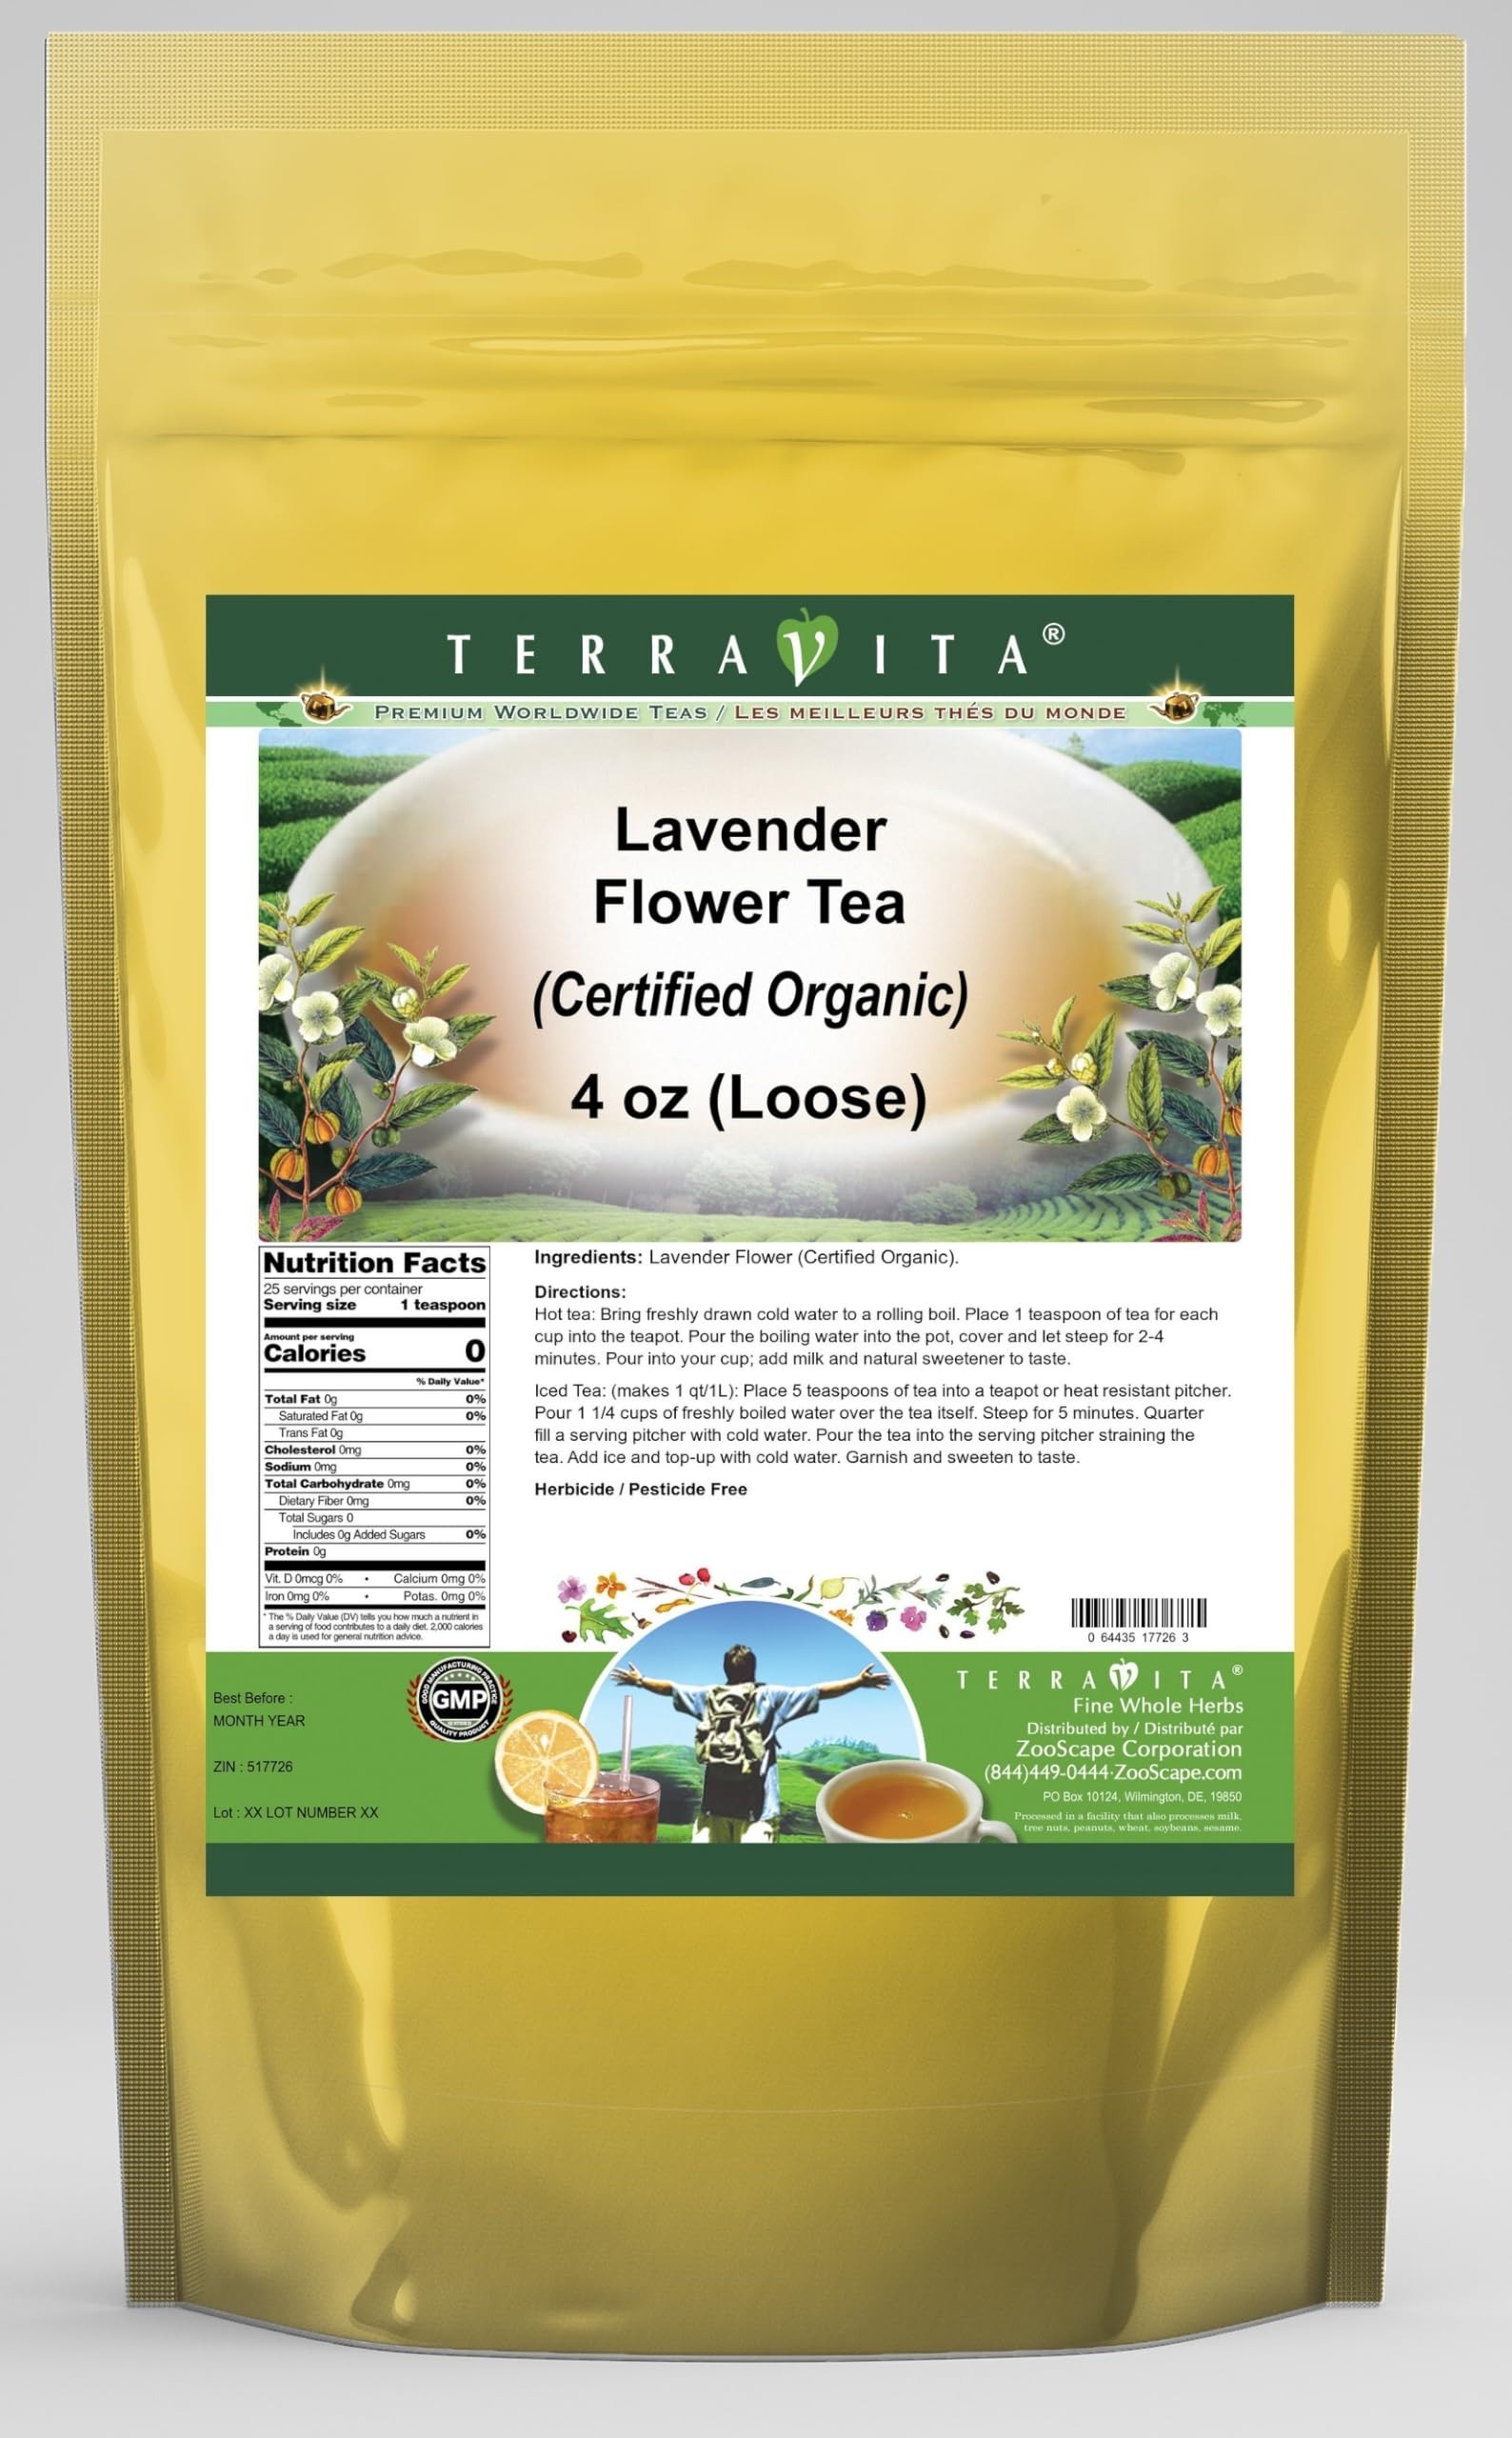
Item Name: Lavender Flower (Certified Organic) Tea (Loose) (4 oz, ZIN: 517726) - 3 Pack
Bullet Point 1: Lavender Flower (Certified Organic) Tea (Loose) (4 oz, ZIN: 517726)
Bullet Point 2: No fillers.
Bullet Point 3: Manufacturer: TerraVita
Bullet Point 4: Size: 4 oz
Bullet Point 5: Loose Leaf Herbal Tea - Packed in a convenient upright pouch!
Product Description: Lavender Flower (Certified Organic) Tea (Loose) (4 oz, ZIN: 517726)<BR><BR>Packaged in the United States in a GMP certified facility (Good Manufacturing Practice).<BR><BR>No fillers.<BR><BR>Manufacturer: TerraVita<BR><BR>Size: 4 oz<BR><BR>Loose Leaf Herbal Tea - Packed in a convenient upright pouch!<BR><BR>Ingredients: Lavender Flower (Certified Organic)
Value: 12.0
Unit: Ounce

Price: 54.09